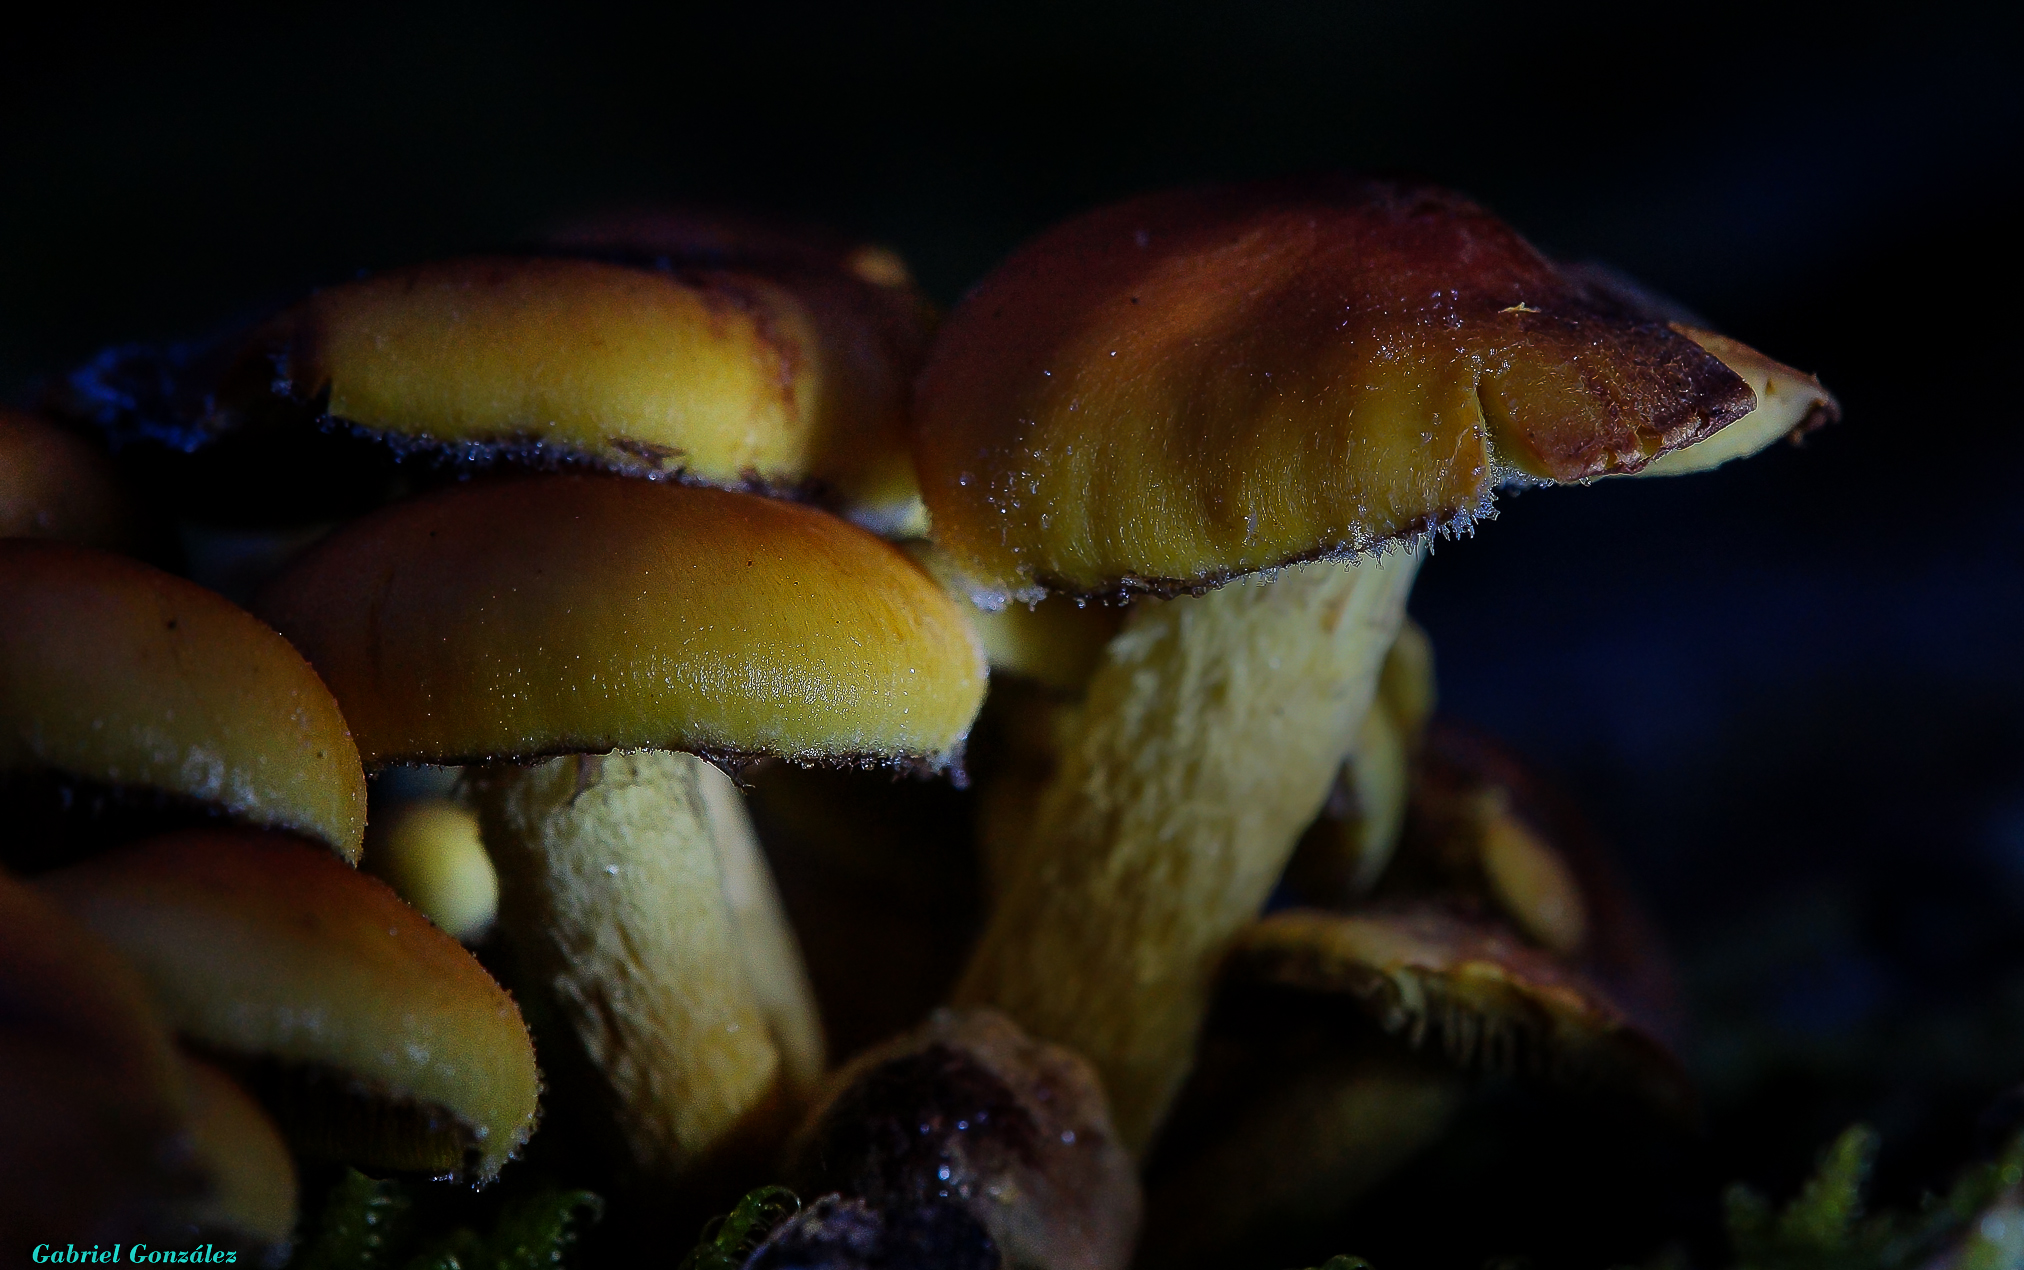
nature, photo, produce, macro, mushroom, close up, fungus, mushrooms, naturaleza, setas, auriculariales, a77, g, ggl1, gaby1, xovesphoto, sonya77, gphoto, gabrielcorua, xelodegalicia, sonya77v, tamron180mmmacro, macro photography, edible mushroom, medicinal mushroom